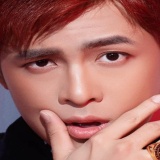
ca sĩ Gin Tuấn Kiệt